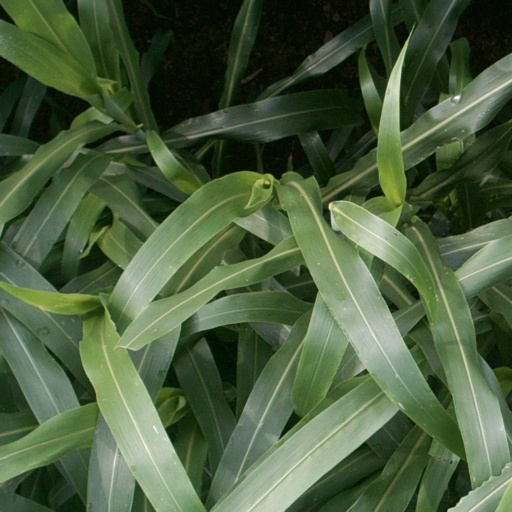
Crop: sorghum